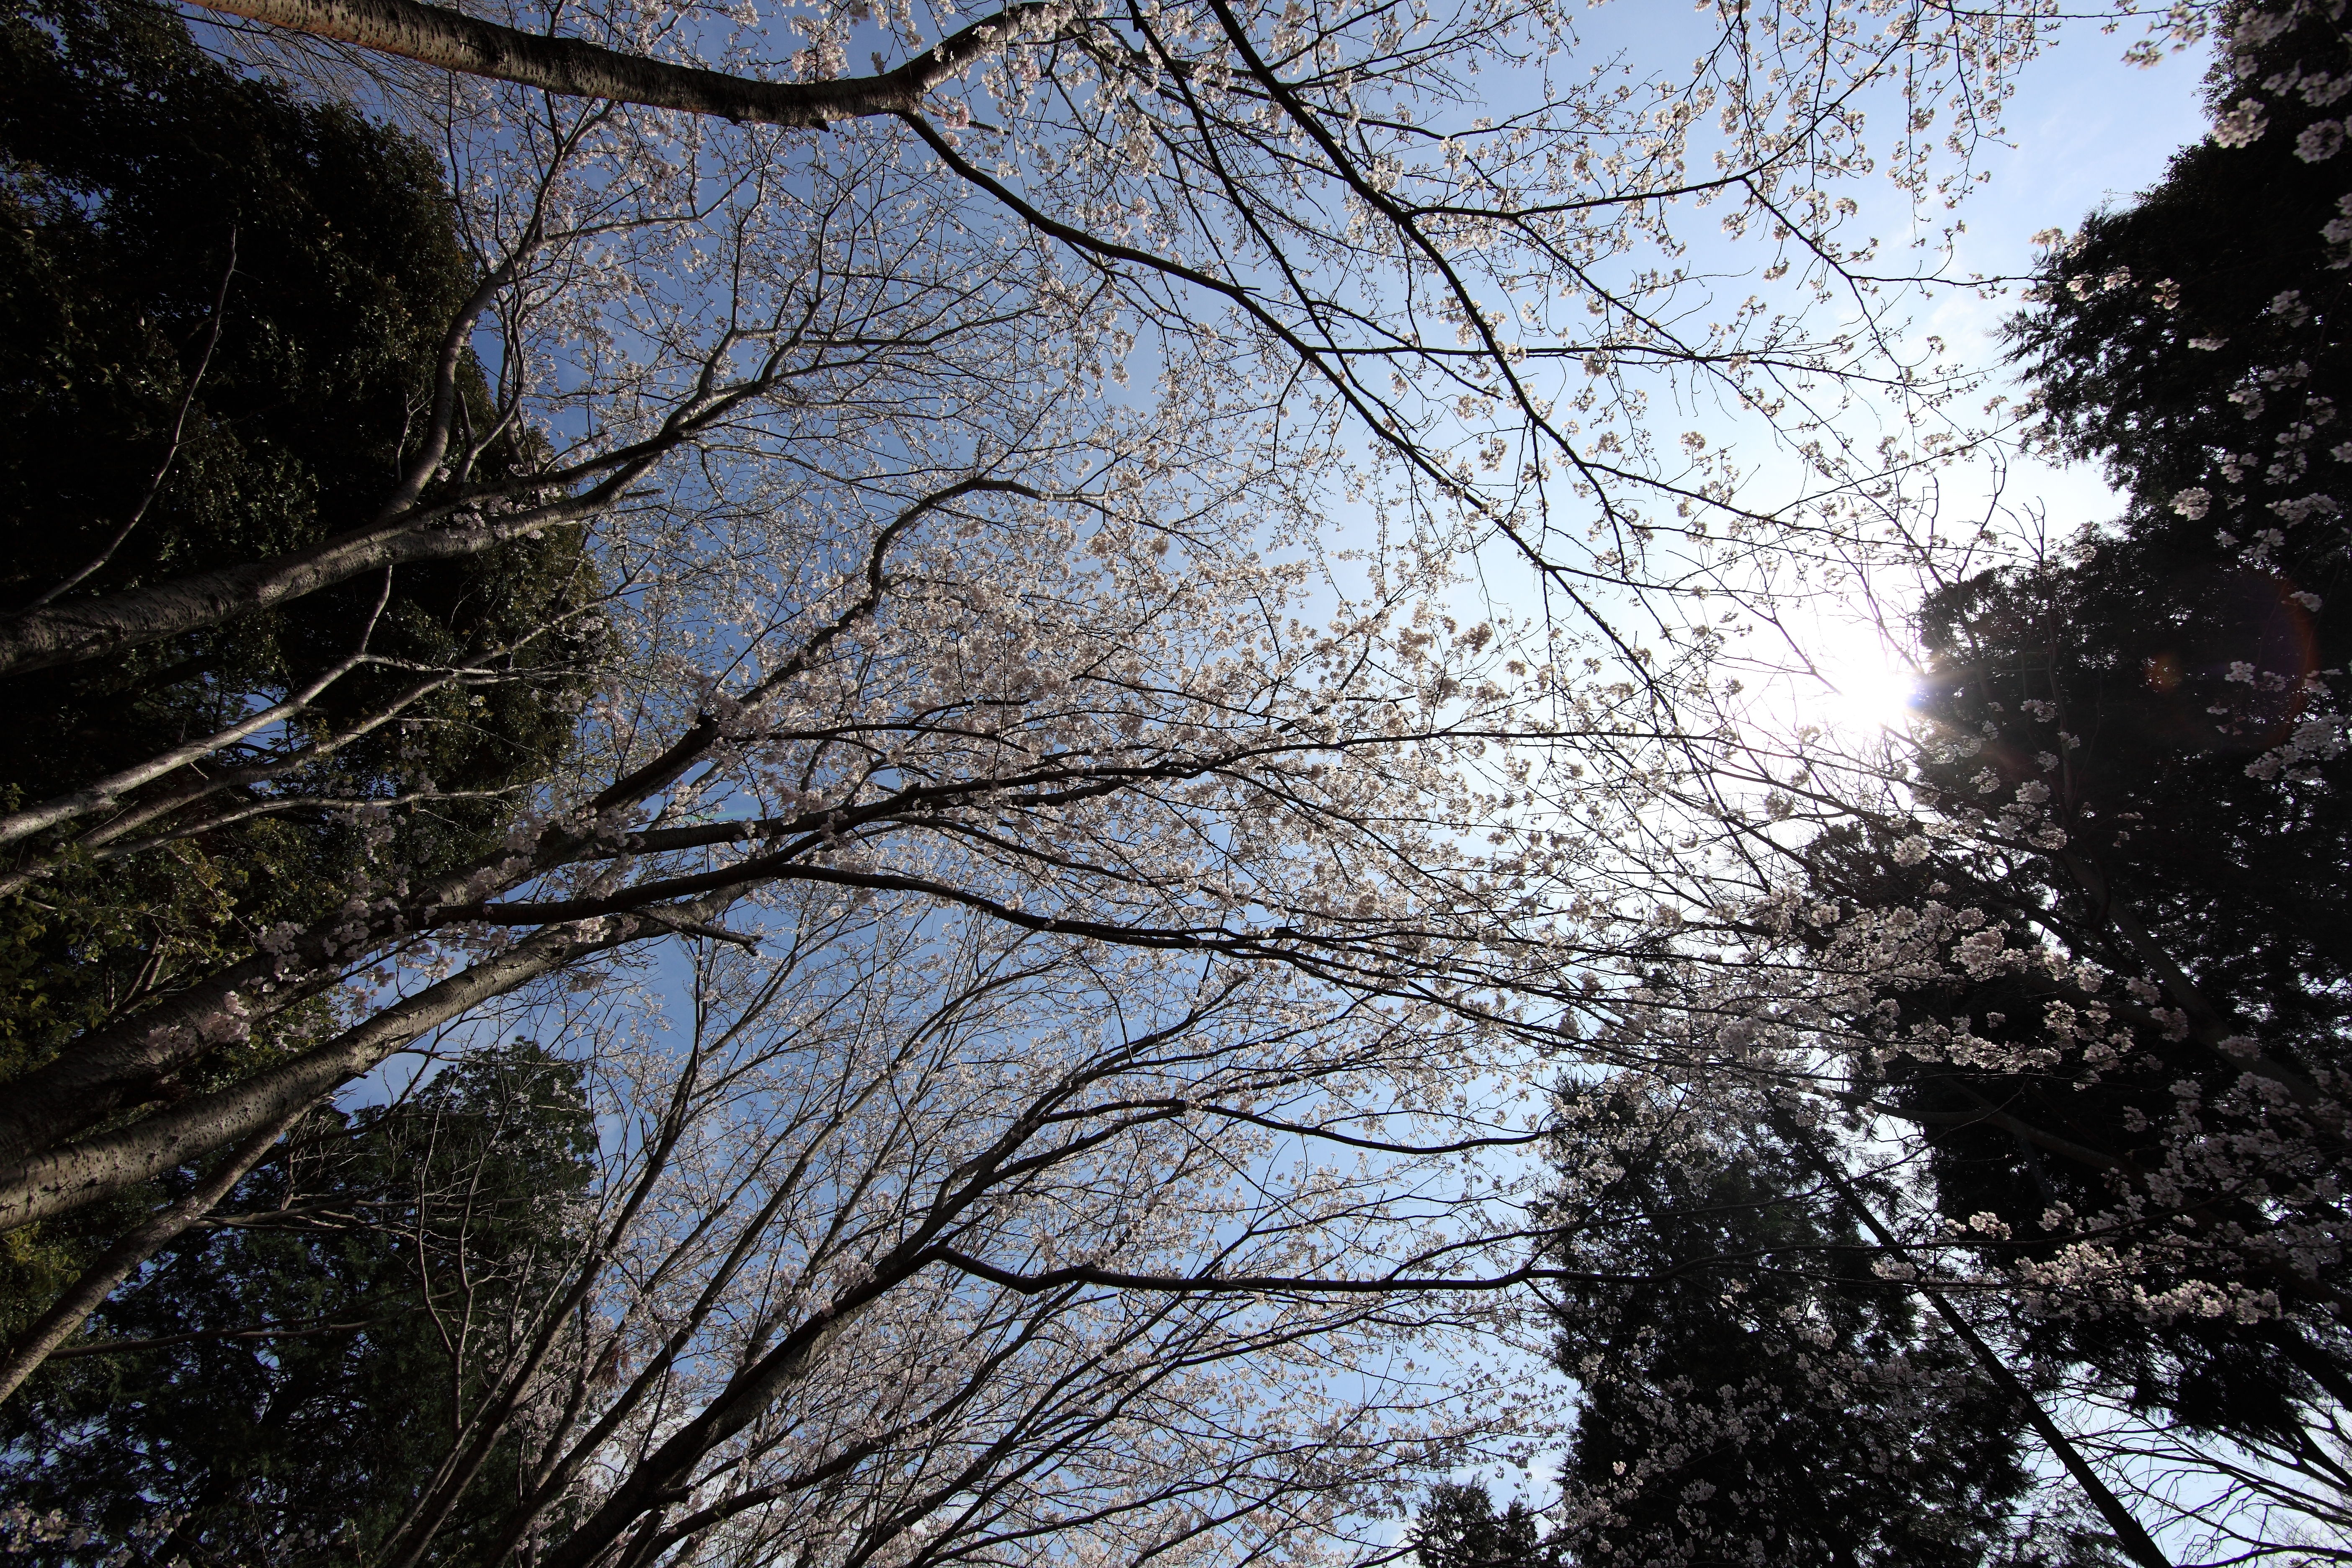
tree, nature, forest, branch, blossom, snow, winter, plant, sunlight, morning, leaf, flower, frost, reflection, high, autumn, park, weather, season, cool image, 5d, sakura, hires, woodland, i, markii, cherry, hi, res, resolution, chiba, sodegaura, sodegaurakouen, freezing, atmospheric phenomenon, woody plant